Dušan Petričić

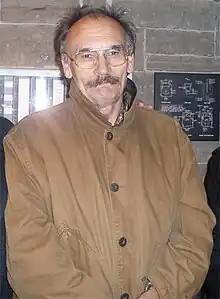
Petričić in 2010

Dušan Petričić (born 10 May 1946) is a Serbian illustrator and caricaturist. He has illustrated numerous children's books and his caricatures have appeared in various newspapers and magazines from "Politika" to "The New York Times", "The Wall Street Journal" and the "Toronto Star".